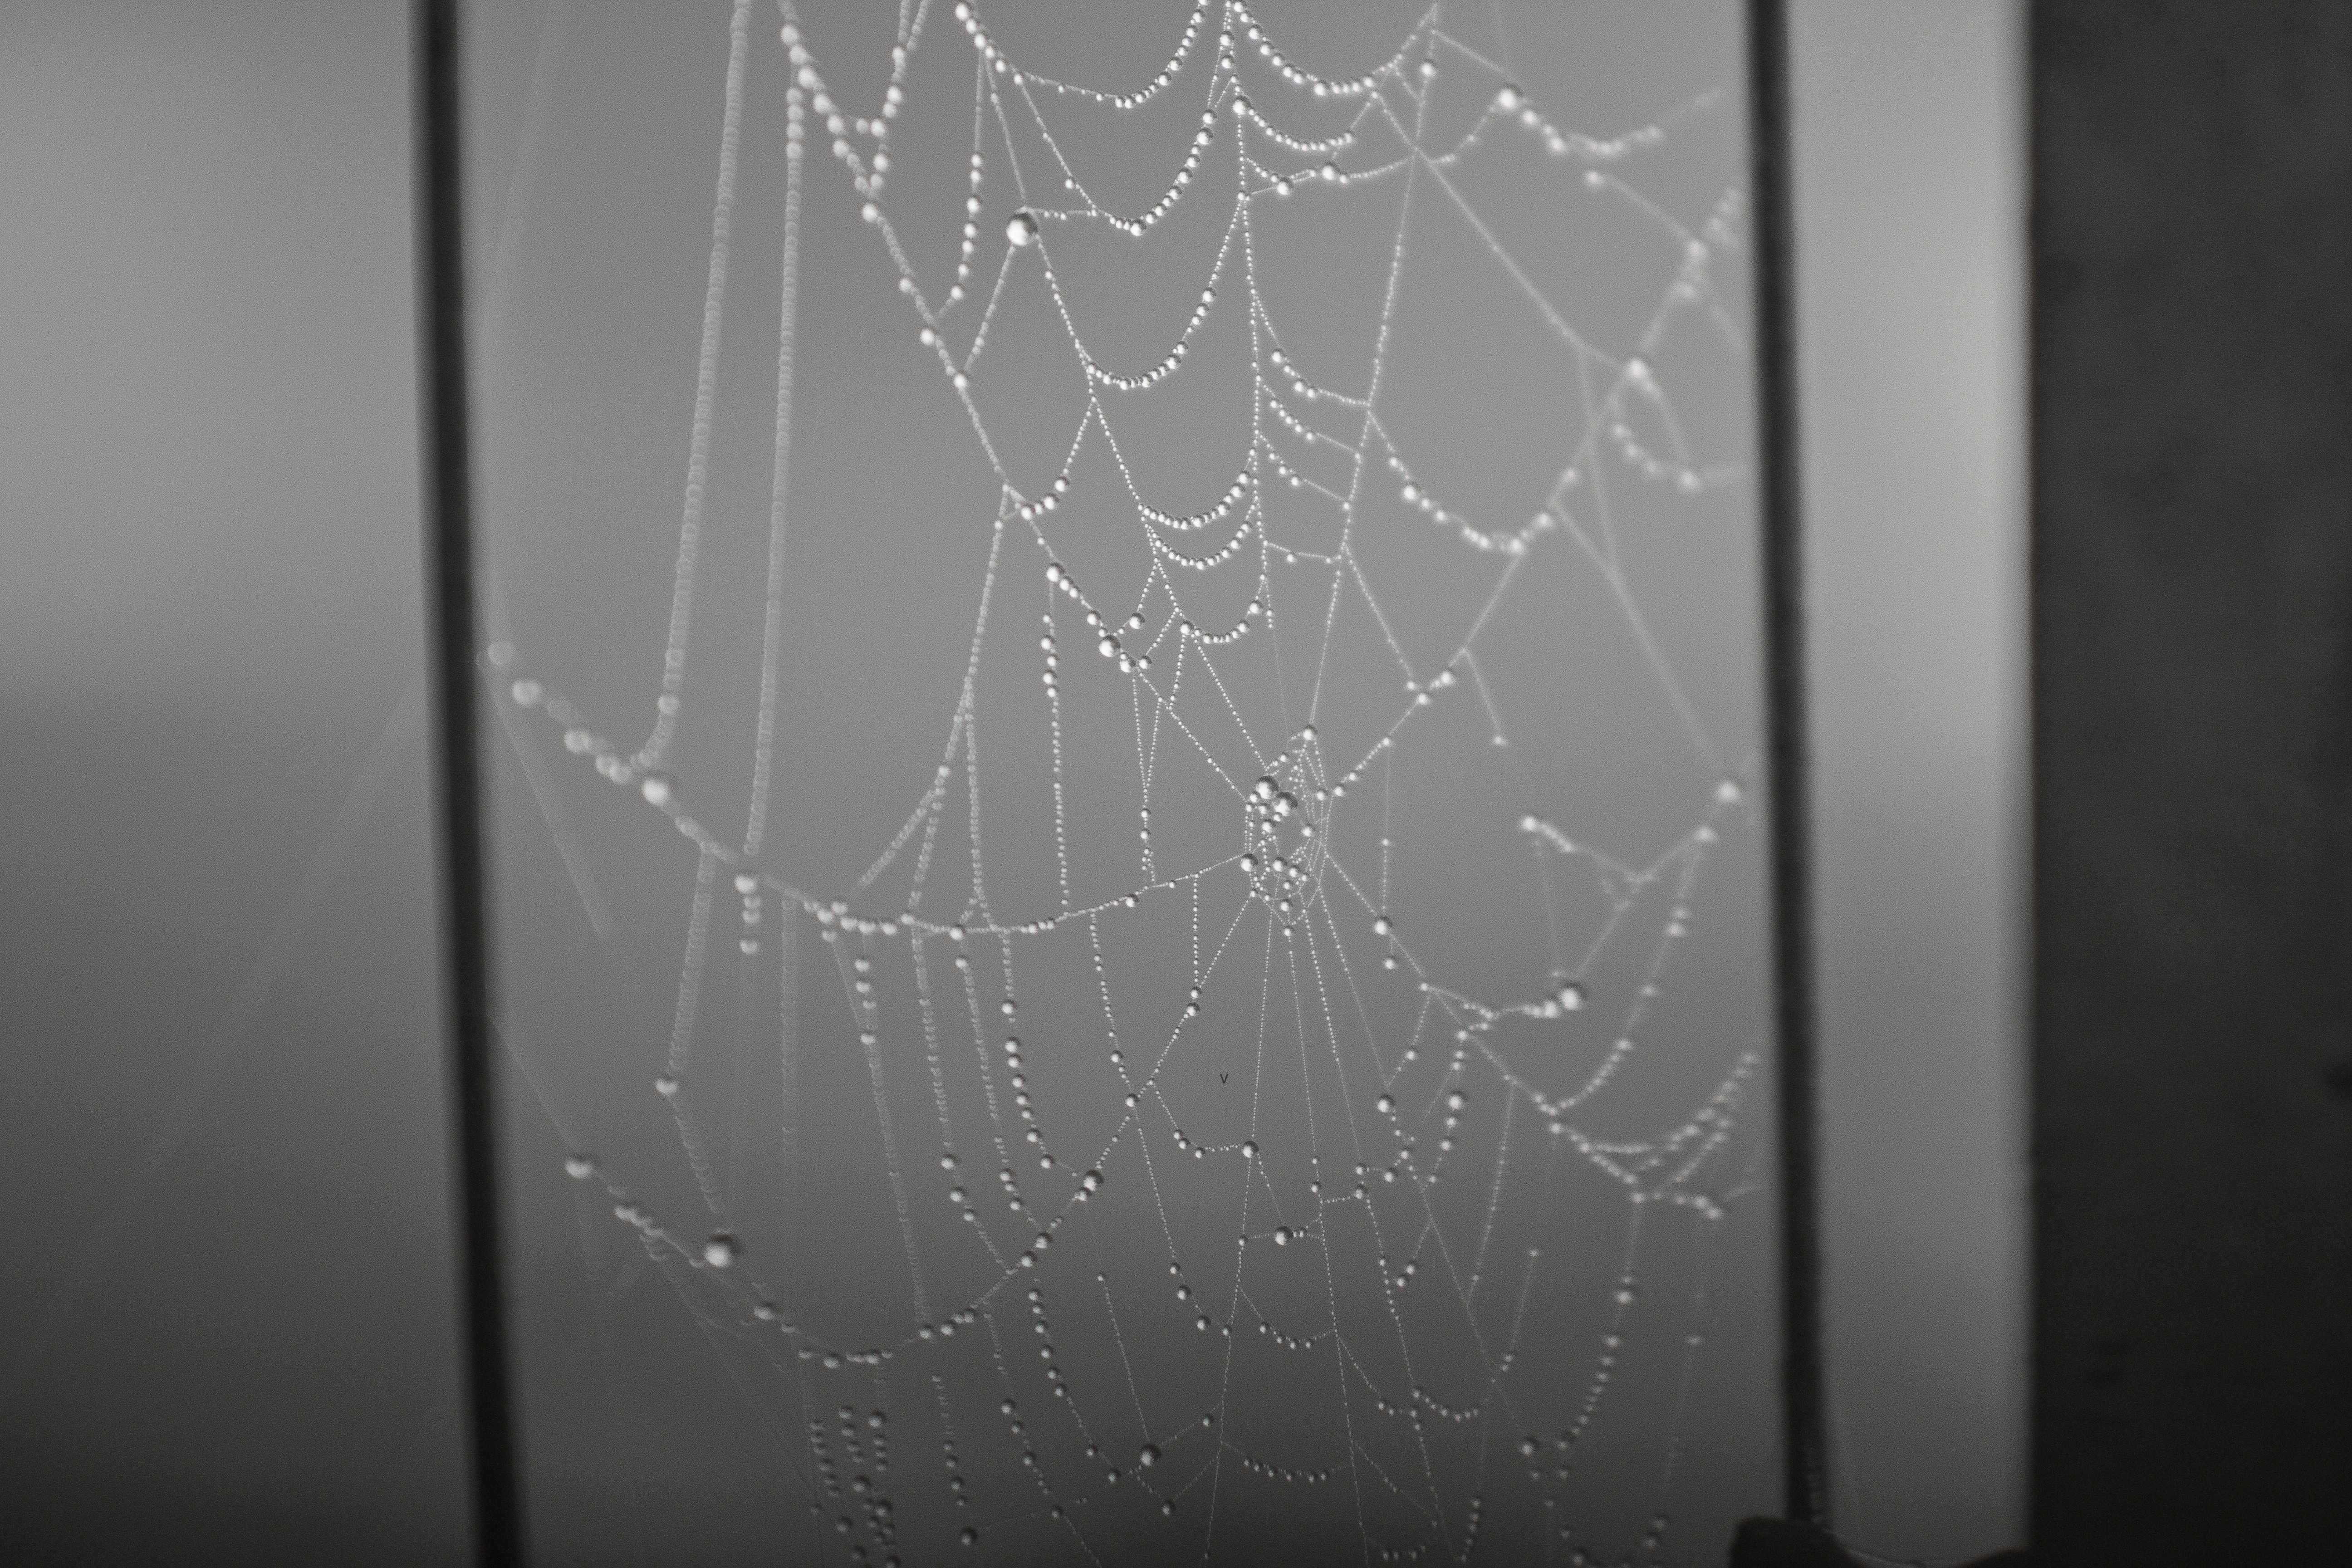
black and white, line, black, monochrome, material, circle, invertebrate, spider web, spider, symmetry, arachnid, macro photography, monochrome photography